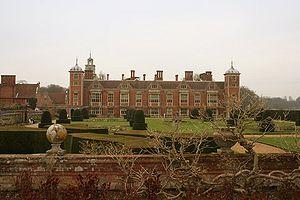
Cette liste des musées du Norfolk, Angleterre contient des musées qui sont définis dans ce contexte comme des institutions qui recueillent et soignent des objets d'intérêt culturel, artistique, scientifique ou historique. leurs collections ou expositions connexes disponibles pour la consultation publique. Sont également inclus les galeries d'art à but non lucratif et les galeries d'art universitaires. Les musées virtuels ne sont pas inclus.